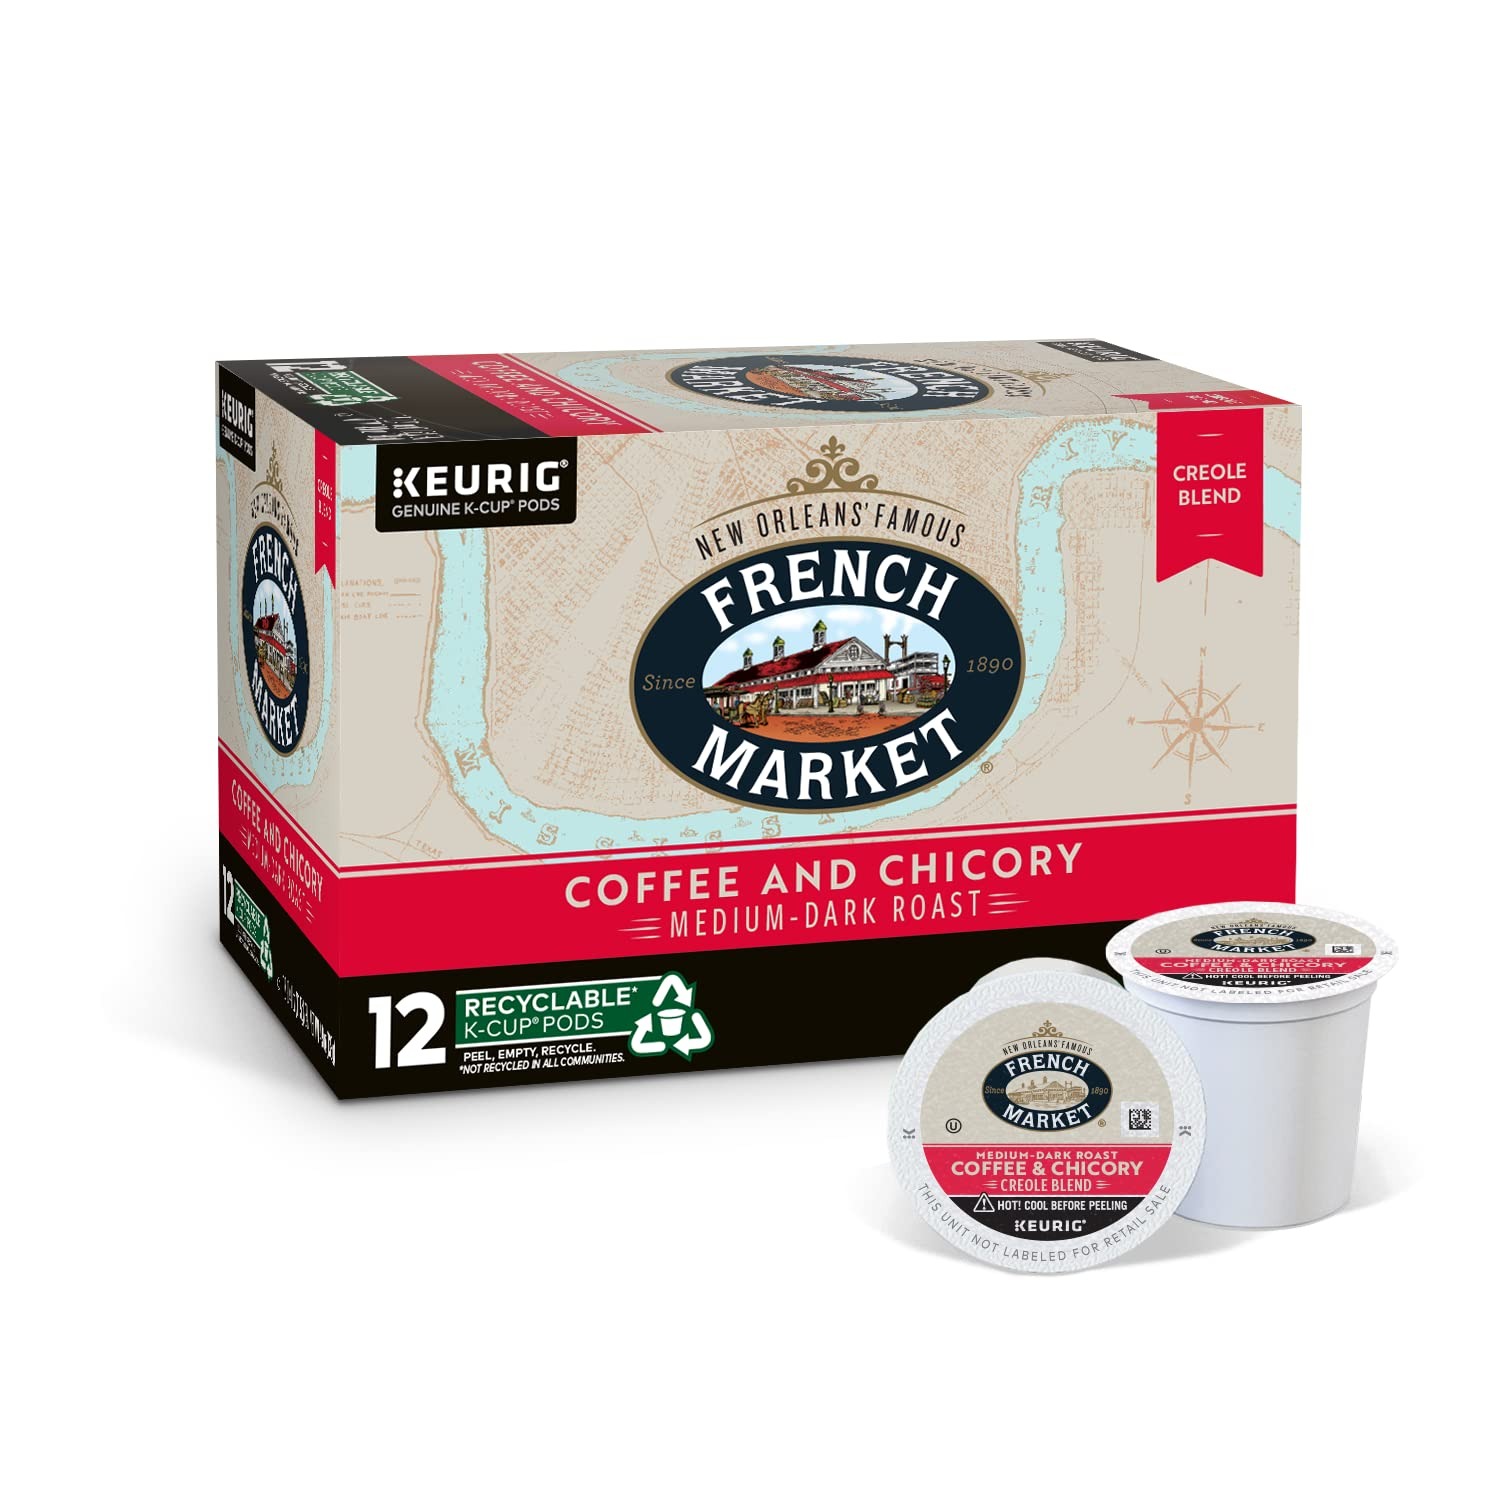
Item Name: French Market Coffee & Chicory Medium-Dark Roast Single Serve Coffee Pods, 12ct Box (Pack of 4)
Bullet Point 1: Creole Coffee and Chicory Blend: The essence of this Creole ground coffee blend features bold and aromatic medium-dark roast coffee and French chicory for a robust, traditional taste
Bullet Point 2: Single Serve Coffee: The essence of New Orleans traditional coffee is now in a single serve pod, keeping the same rich flavor, medium-dark roasted with 100% Arabica beans; each single serve pod is sealed for freshness
Bullet Point 3: New Orleans Coffee: Our blends are bold, rich and handcrafted by master roasters in small batches, carefully sourced from the highest-quality Arabica Beans for a flavor as soulful as the city we call home
Bullet Point 4: Since 1890: Heritage is what inspired our unique products that America has enjoyed. Our handcrafted coffee varieties include whole beans, ground coffee, single serve pods, flavored coffees, and much more
Bullet Point 5: A Better Tomorrow: We help provide social, economic and environmental enhancements for farmers and the communities we work with thanks to our Sustainable Cup Project seedling program
Product Description: Since 1890, French Market Coffee has delivered the perfect coffee for those who love the rich, bold flavor preferred by people in New Orleans. Served in New orleans's finest restaurants for over 100 years, our dark roast coffee is slow roasted in small batches and specially ground to release bold coffee flavor.
Value: 48.0
Unit: Count

Price: 55